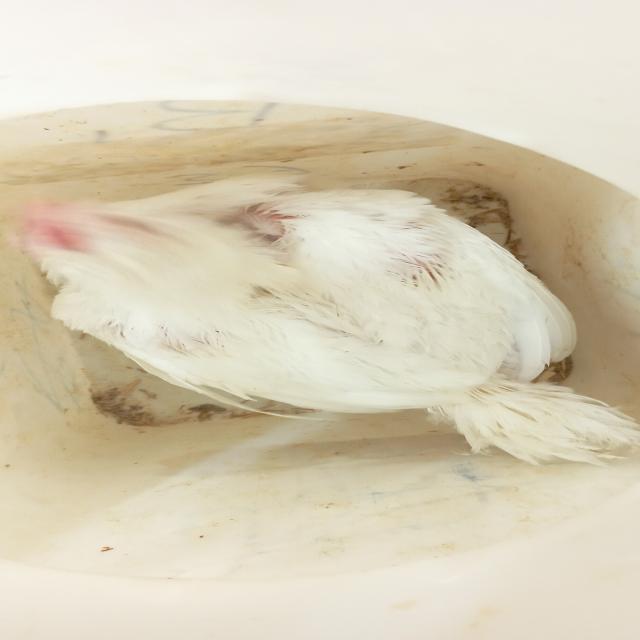
Weight: 1493 g